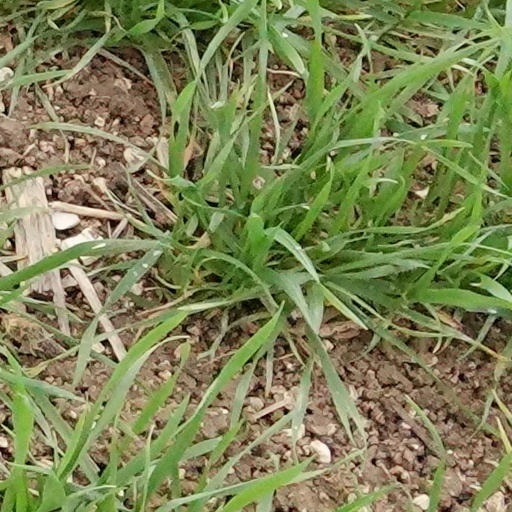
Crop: wheat